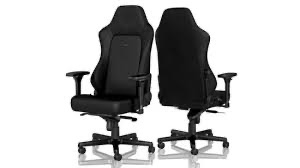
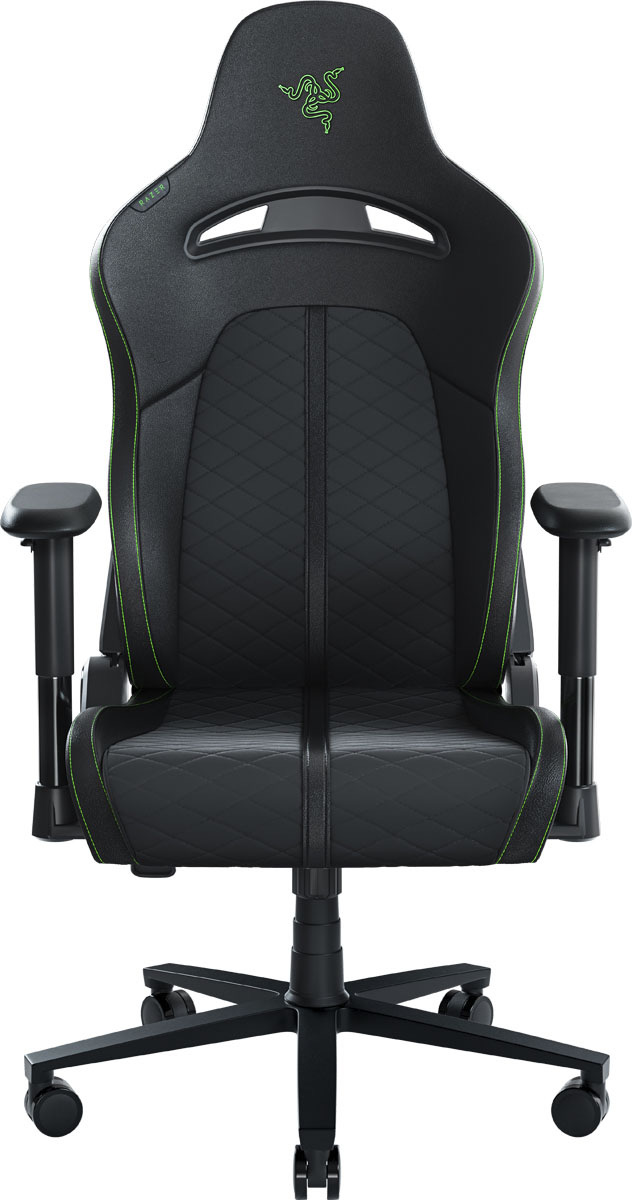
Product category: items_chair
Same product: no